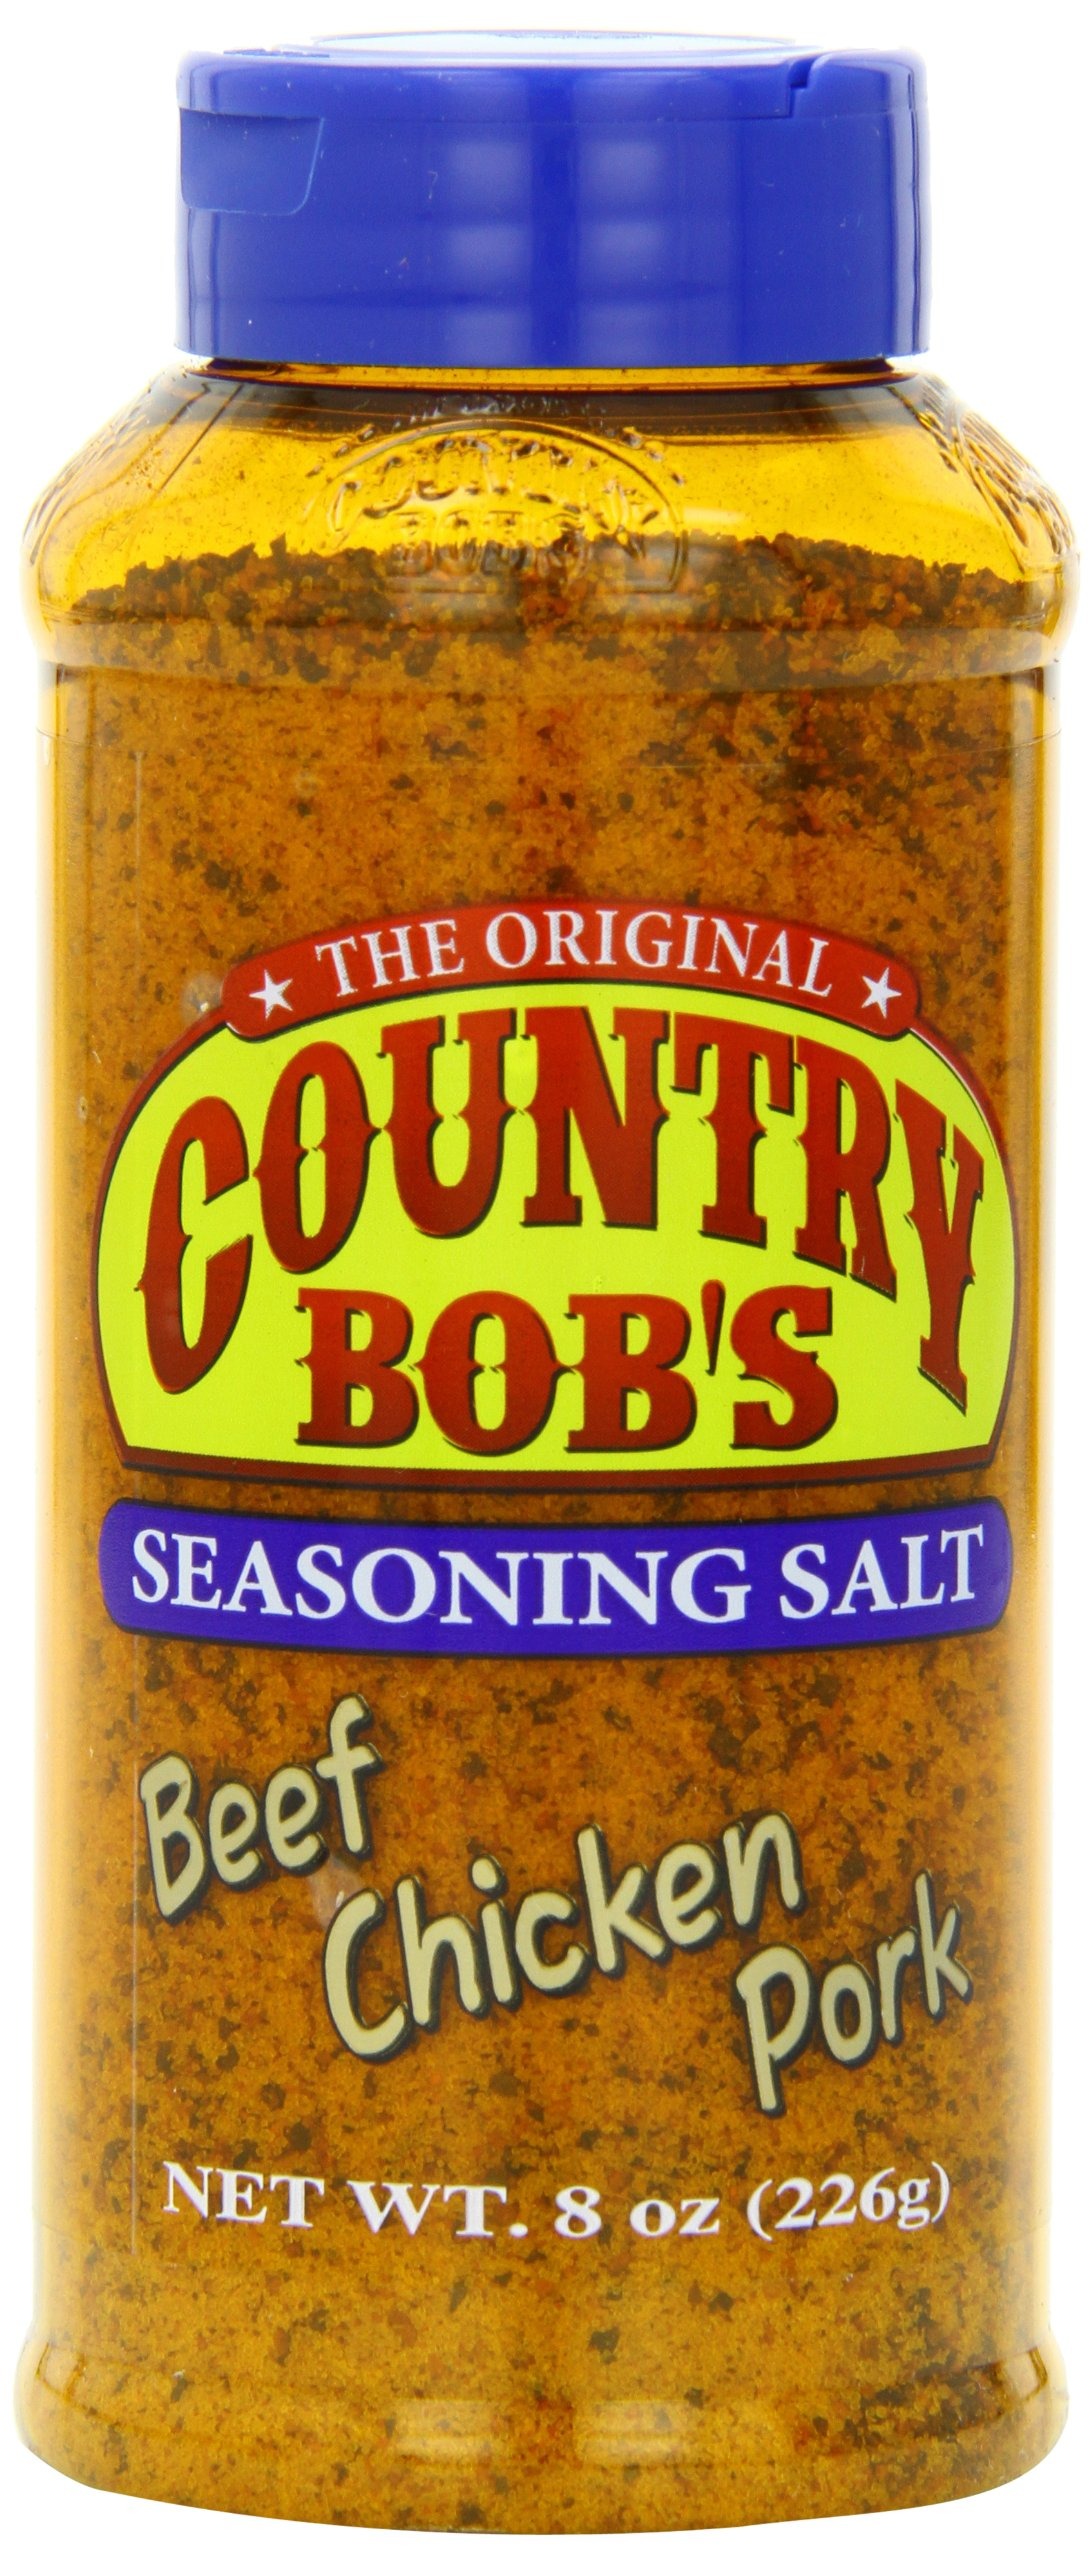
Item Name: Country Bob's Seasoning Salt, 8 Ounce (Pack of 12)
Bullet Point: 8 ounce bottles of seasoning salt
Value: 96.0
Unit: ounce

Price: 62.39